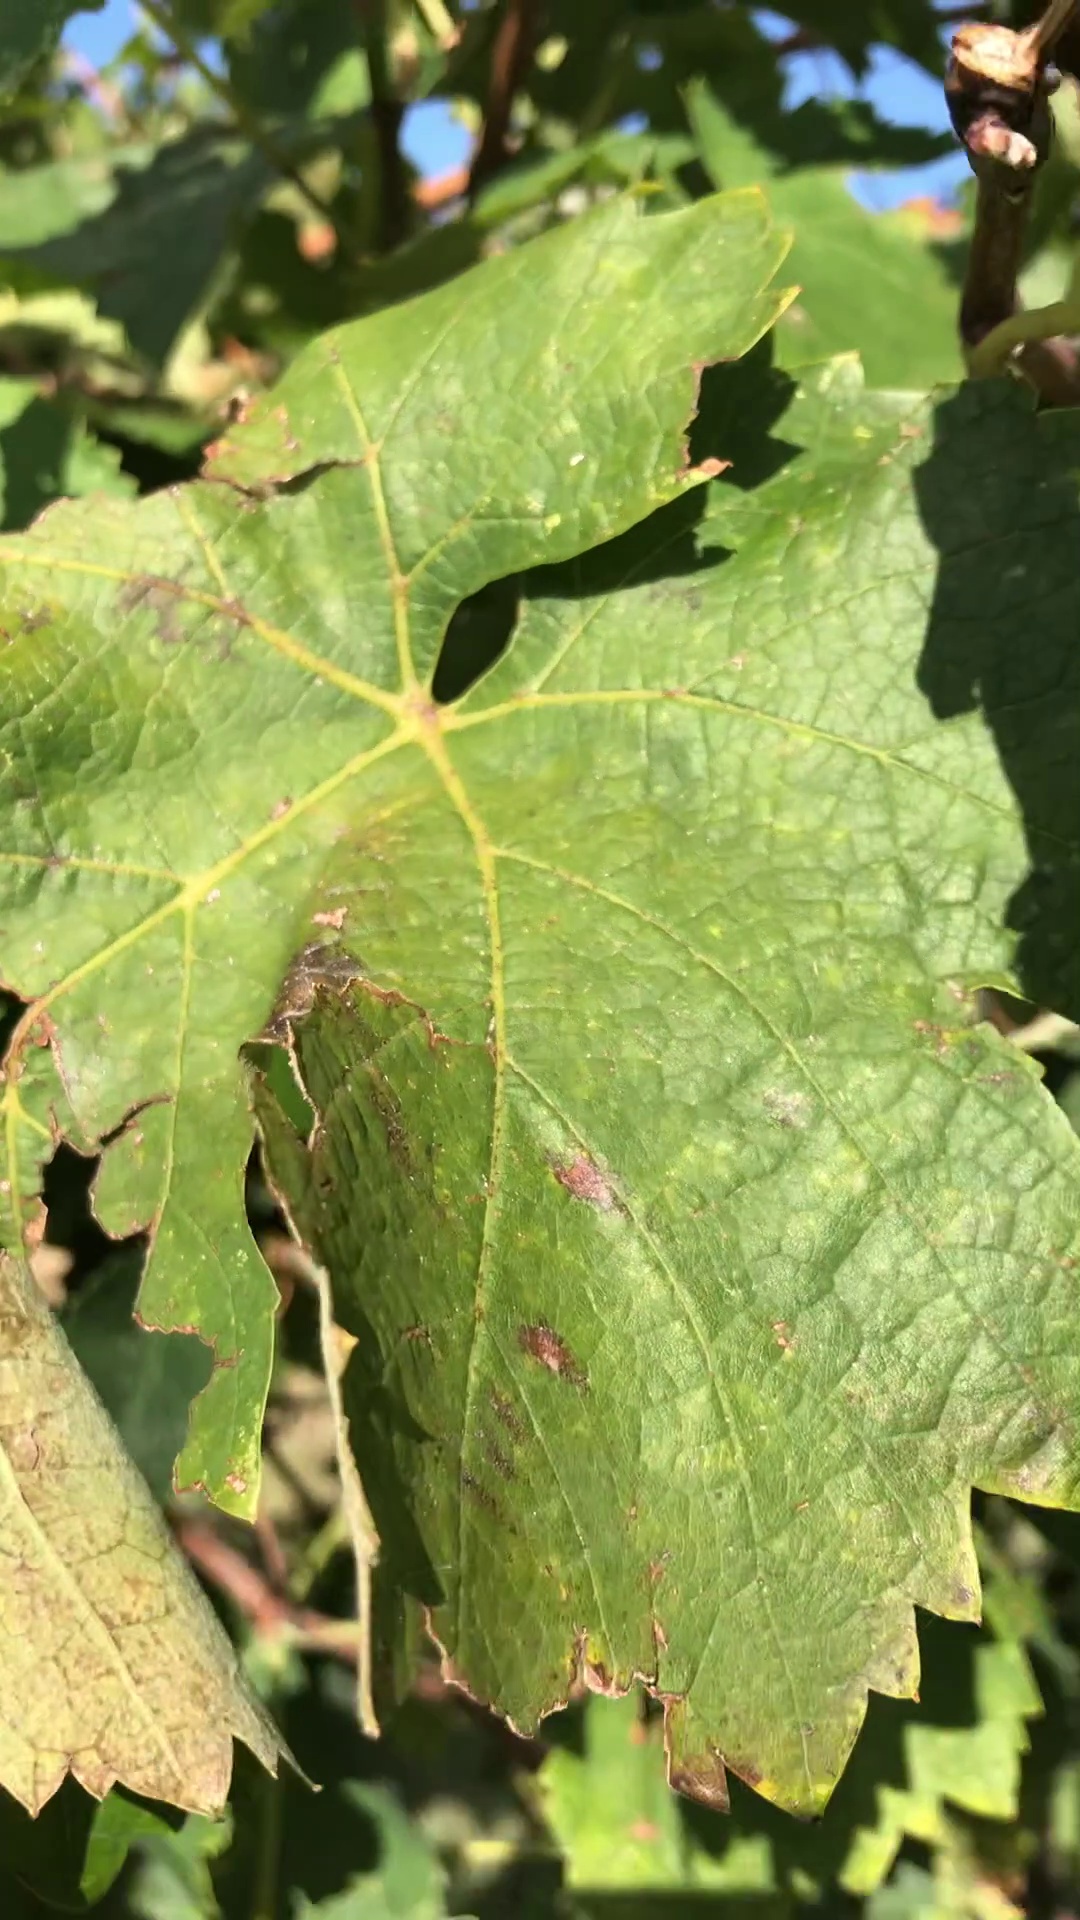
Label: healthy